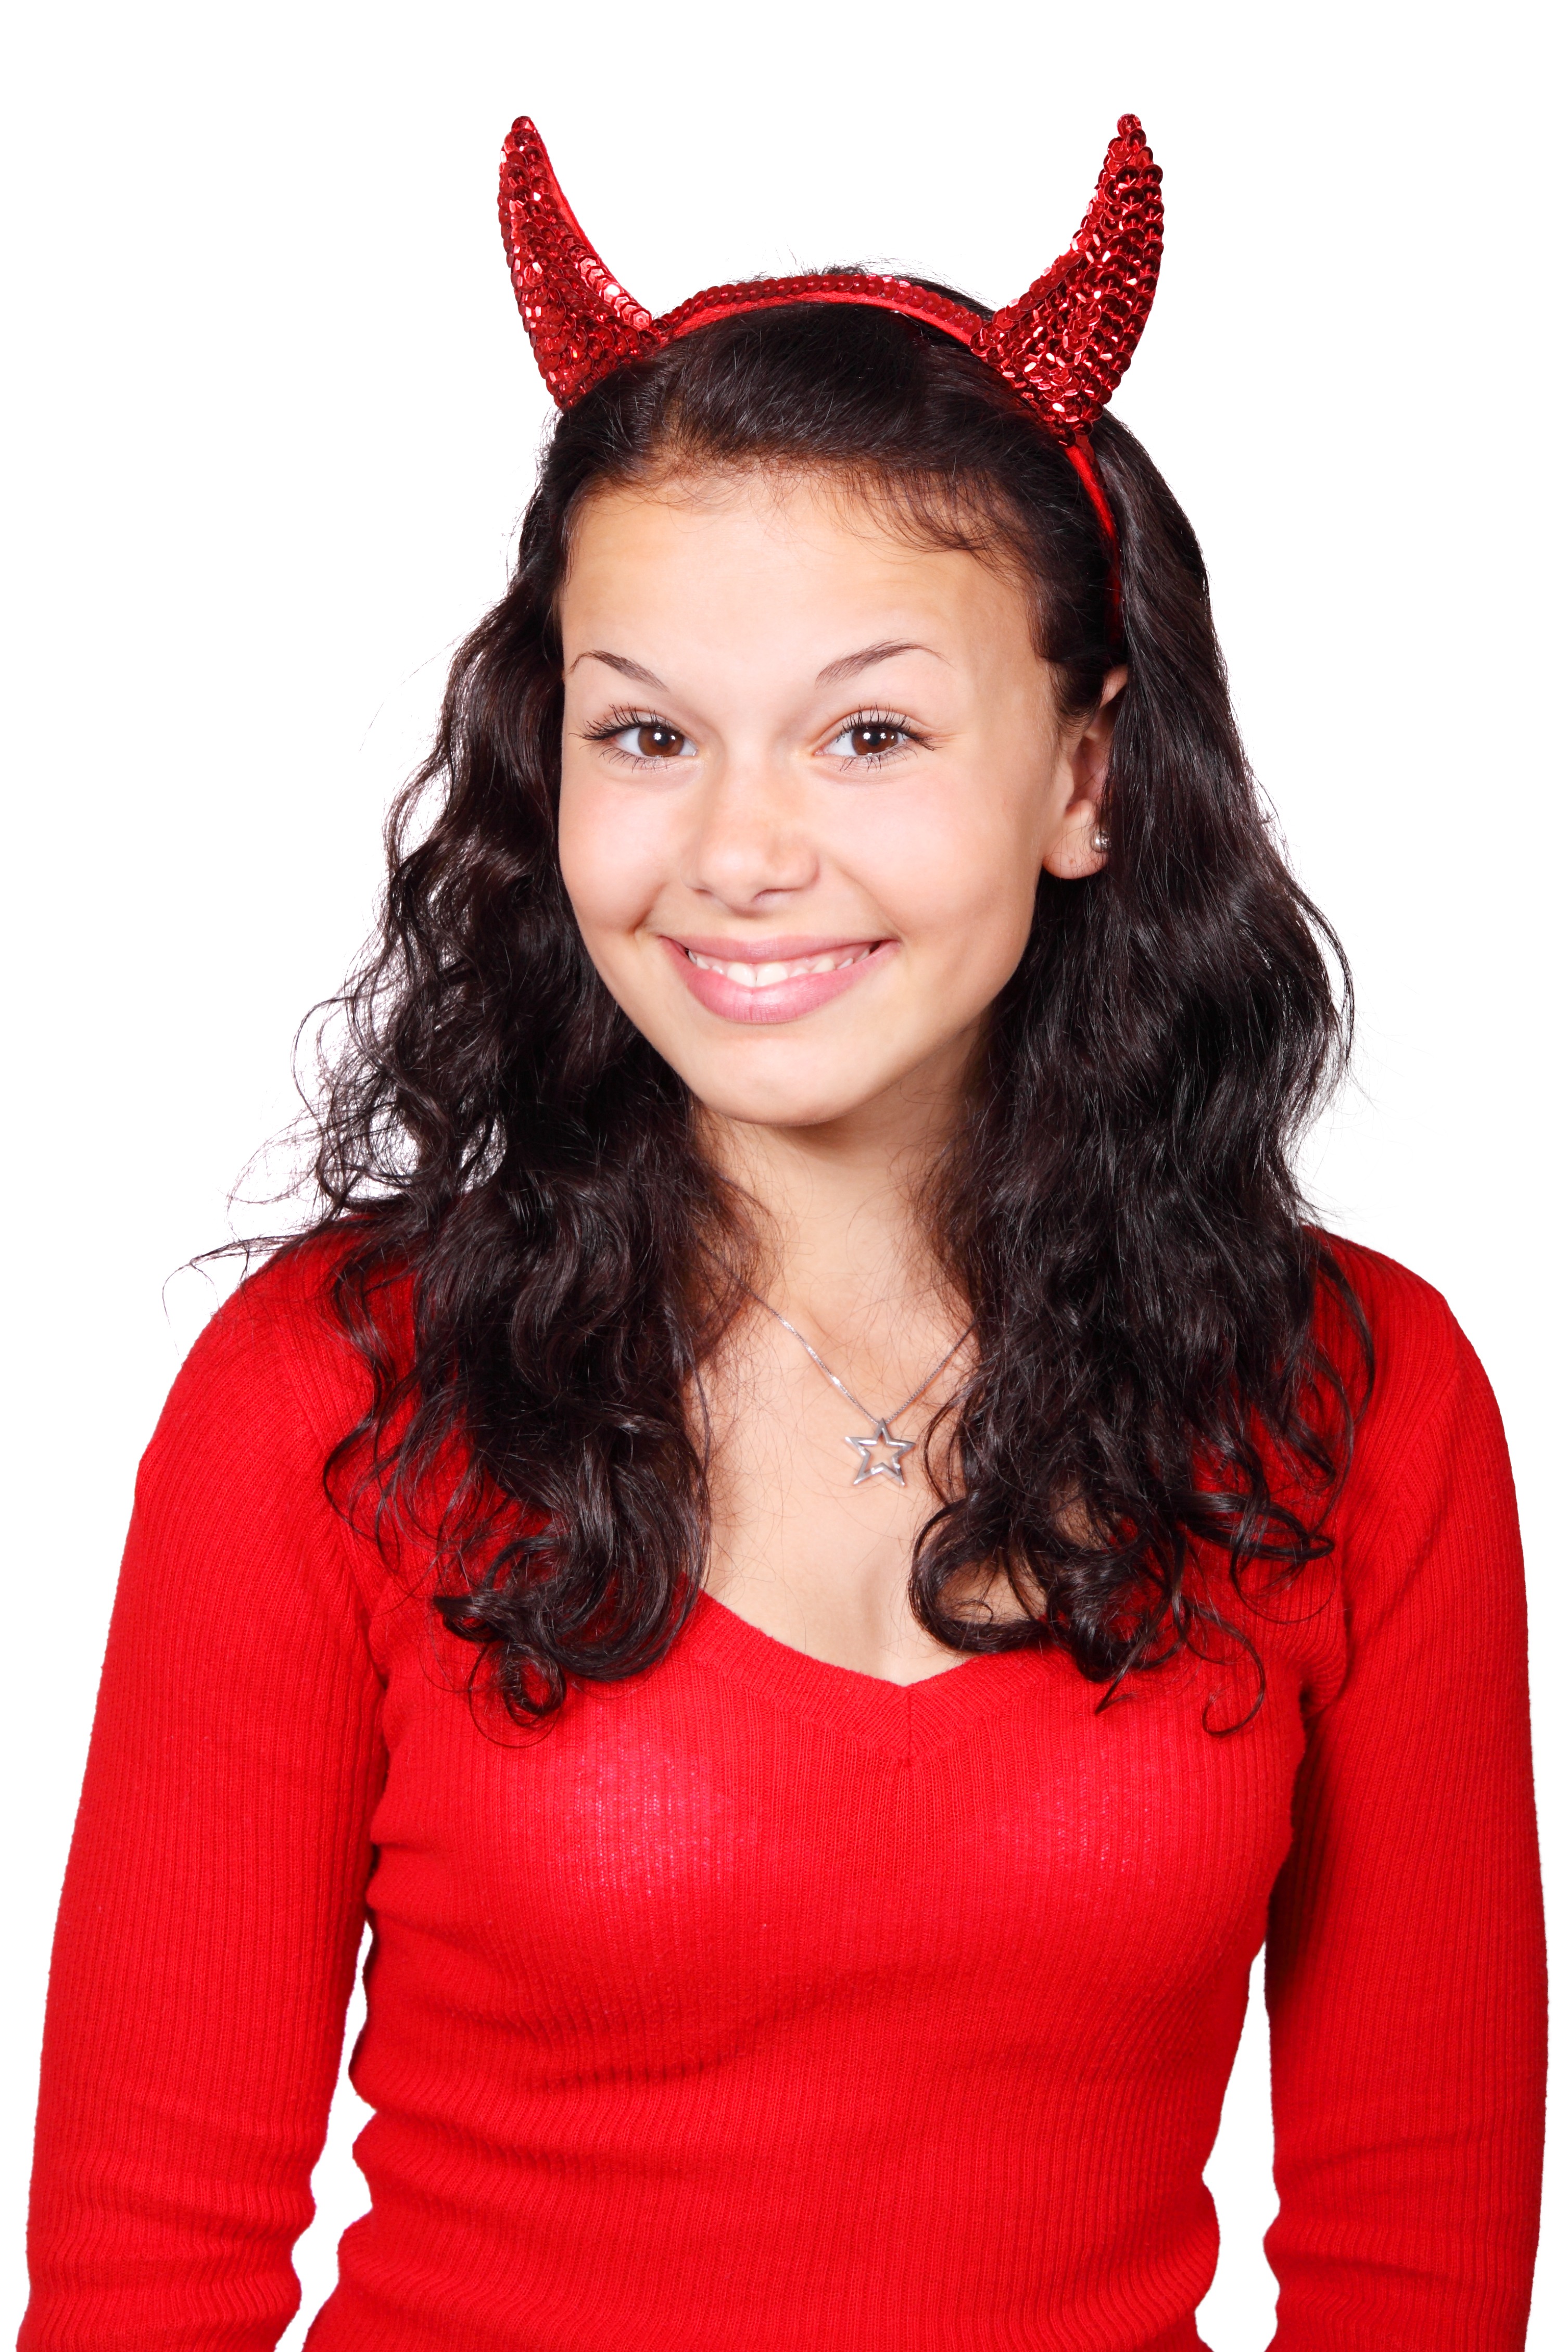
girl, woman, hair, female, red, halloween, clothing, headgear, hairstyle, cap, hot, head, hell, demon, devil, costume, horns, evil, naughty, photo shoot, fashion accessory, hair accessory